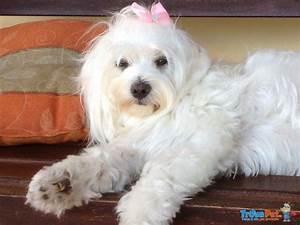
dog